Kris

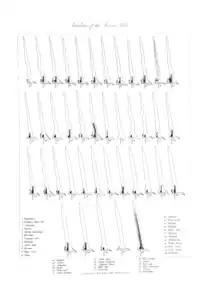
Varieties of Javanese keris, The History of Java, by Thomas Stamford Raffles (1817)

However, Raffles' (1817) study of the Candi Sukuh states that the kris recognized today came into existence around 1361 CE in the kingdom of Majapahit, East Java. The scene in bas relief of Sukuh Temple in Central Java, dated from the 15th century Majapahit era, shows the workshop of a Javanese keris blacksmith. The scene depicted Bhima as the blacksmith on the left forging the metal, Ganesha in the center, and Arjuna on the right operating the piston bellows to blow air into the furnace. The wall behind the blacksmith displays various items manufactured in the forge, including kris. These representations of the kris in the Candi Sukuh established the fact that by the year 1437, the kris had already gained an important place within Javanese culture.